History of the School of Advanced Military Studies

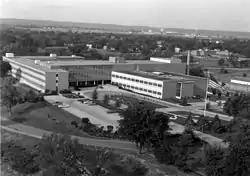
Bell Hall

As a further indication of the need for extended schooling, Wass de Czege compared the length of the U.S. Army's staff college (42 weeks) to that of other "first rate" armies such as Canada, Germany, Russia, and the United Kingdom, with lengths between 65 and 150 weeks for selected officers. He also pointed to periods in the past when the Command and General Staff School was two years in duration.